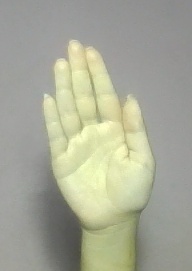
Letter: seen